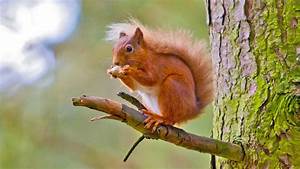
Label: squirrel